Aderlin Rodríguez

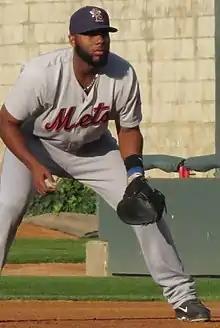
Rodríguez with the Binghamton Mets in 2015

On July 2, 2008, Rodríguez signed a minor league contract with the New York Mets organization that included a $600,000 signing bonus. He made his professional debut with the rookie-level Gulf Coast League Mets in 2009. Rodríguez split the next year with the rookie-level Kingsport Mets and Single-A Savannah Sand Gnats, slashing a combined .300/.350/.532 with 14 home runs and 59 RBI. He remained in Single-A for the 2011 season, hitting .221/.265/.372 with 17 home runs and 78 RBI in 131 games for Savannah.